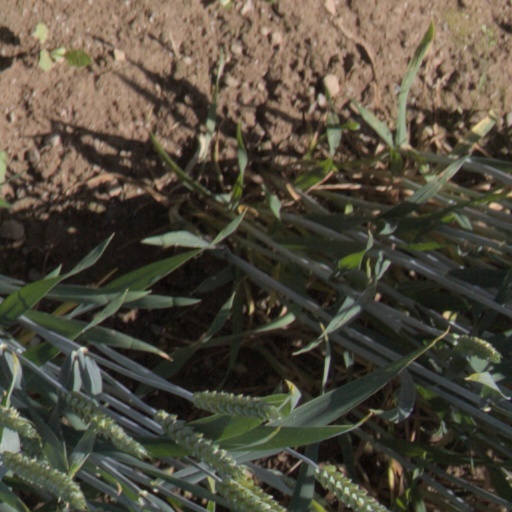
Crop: wheat